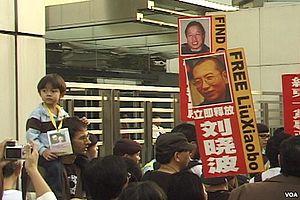
Liu Xiaobo, né le 28 décembre 1955 à Changchun et mort le 13 juillet 2017 à Shenyang, est un écrivain, professeur d'université et militant des droits de l'homme de l'ère des réformes de la Chine.